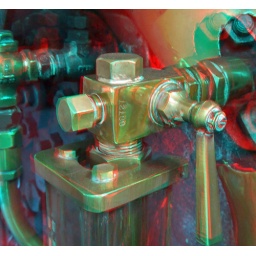
Lake Bala Steam Railway in anaglyph 3D stereo red blue glasses to view